Honor Blackman

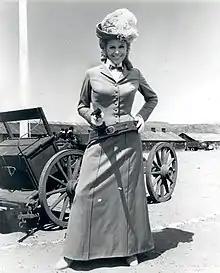
Blackman in a 1971 publicity photo

Blackman started acting on television in the recurring role of Nicole, secretary/assistant to Dan Dailey's character of Tim Collier in the television series "The Four Just Men" (1959). In a 1960 episode of "Danger Man" titled "Colonel Rodriguez" she played Joan Bernard. In an episode of "The Saint" titled "The Arrow of God" (1962), Blackman played an adulterous personal secretary named Pauline Stone, who became one of several suspects in the murder of a despised gossip columnist.